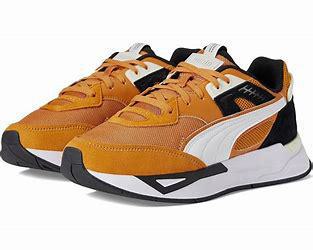
Brand: Puma
Model: Mirage Sport